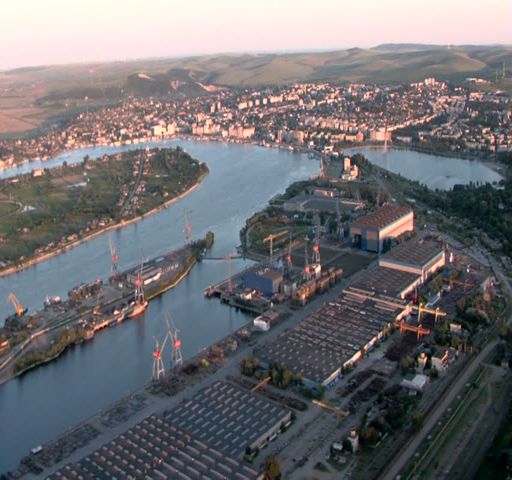
aerial view of city & river before flowing into the sea